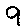
Label: 9